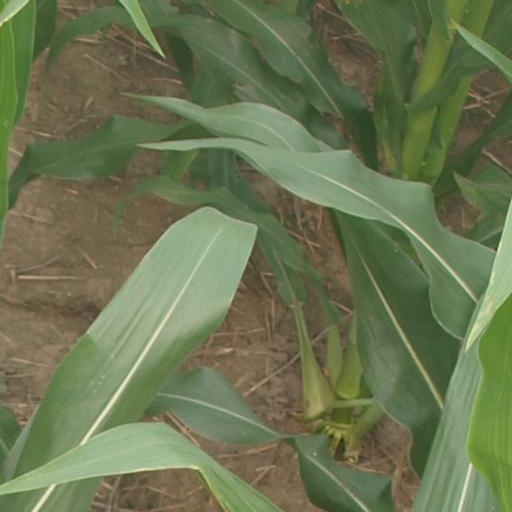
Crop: maize; corn